Scouting in Texas

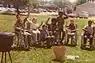
Boy Scout Cookout

Scouting in Texas has a long history, from the 1910s to the present day, serving thousands of youth in programs that suit the environment in which they live. Scouting, also known as the Scout Movement, is a worldwide youth movement with the stated aim of supporting young people in their physical, mental and spiritual development, so that they may play constructive roles in society.